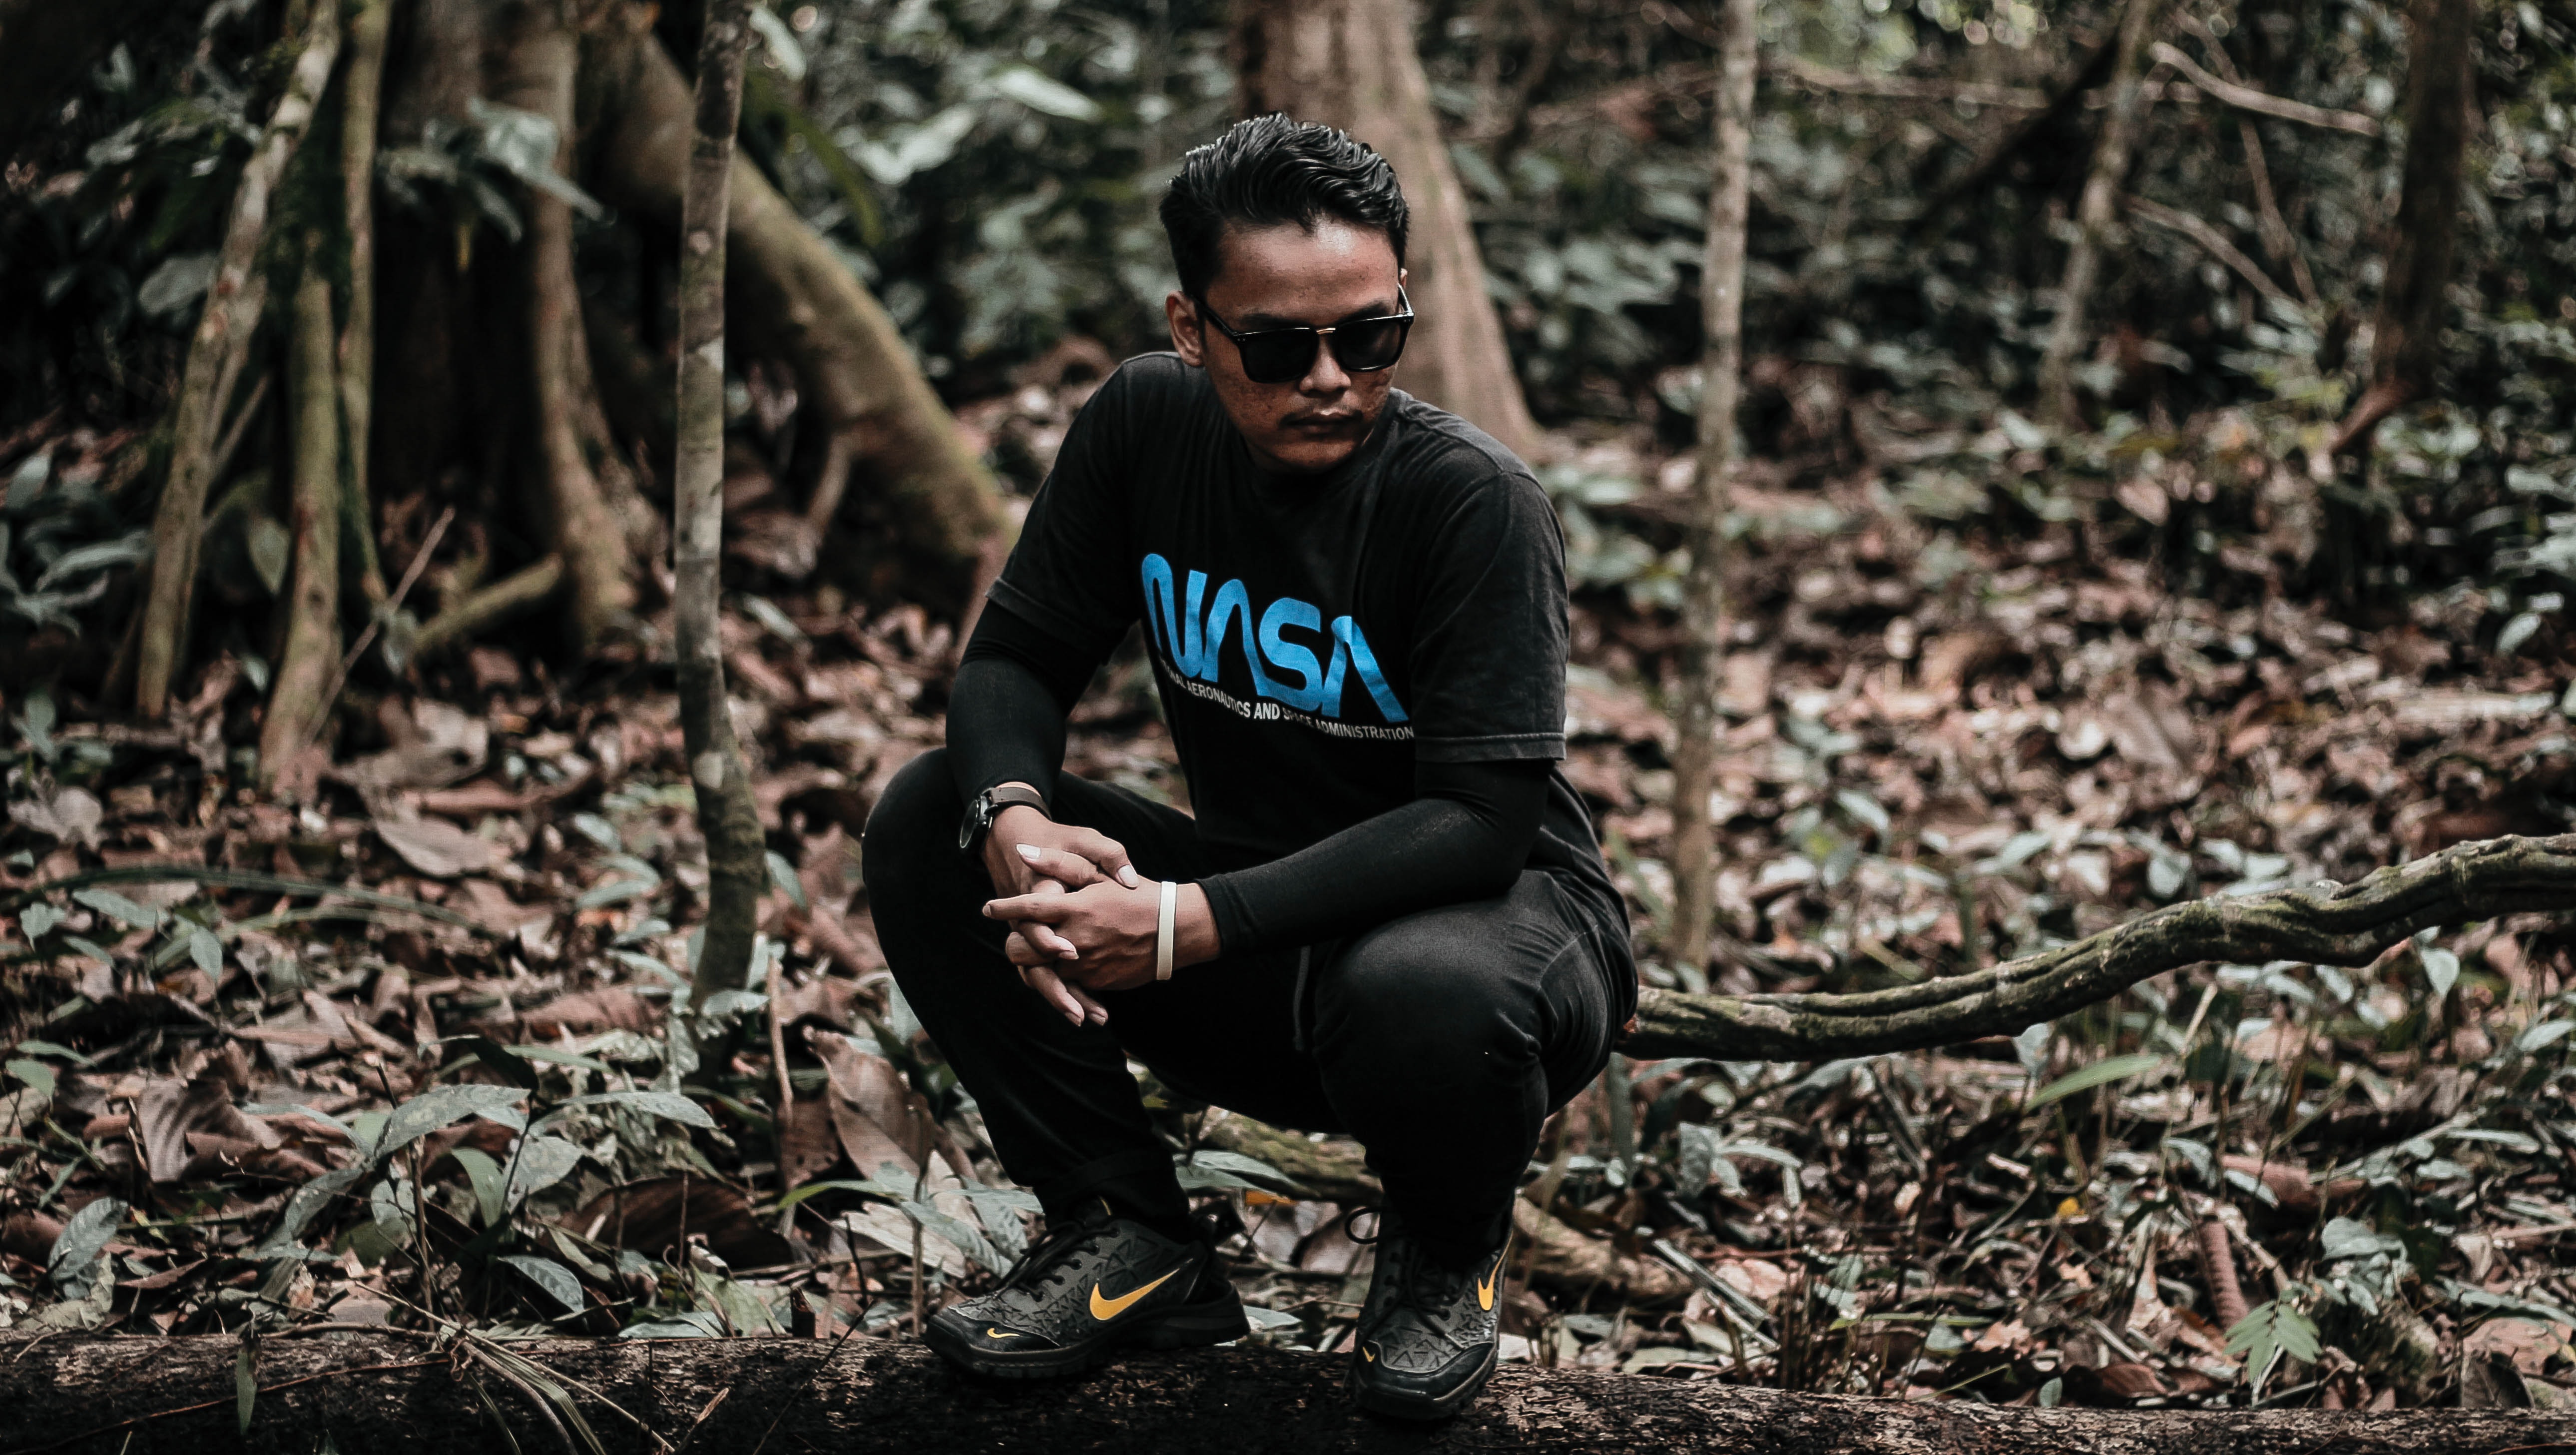
tree, plant, woody plant, jungle, forest, grass, soil, recreation, woodland, girl